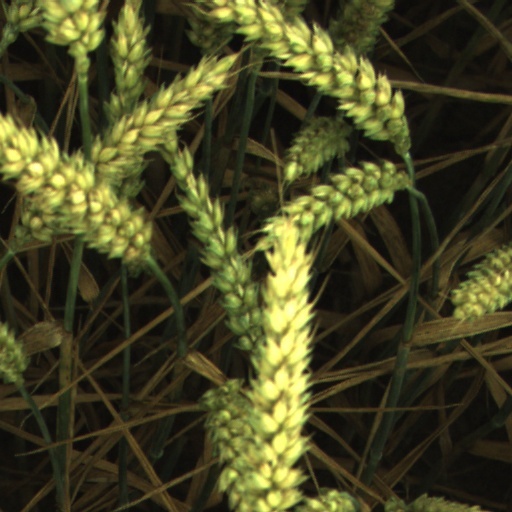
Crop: wheat